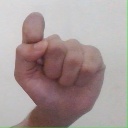
अक्षर: घ